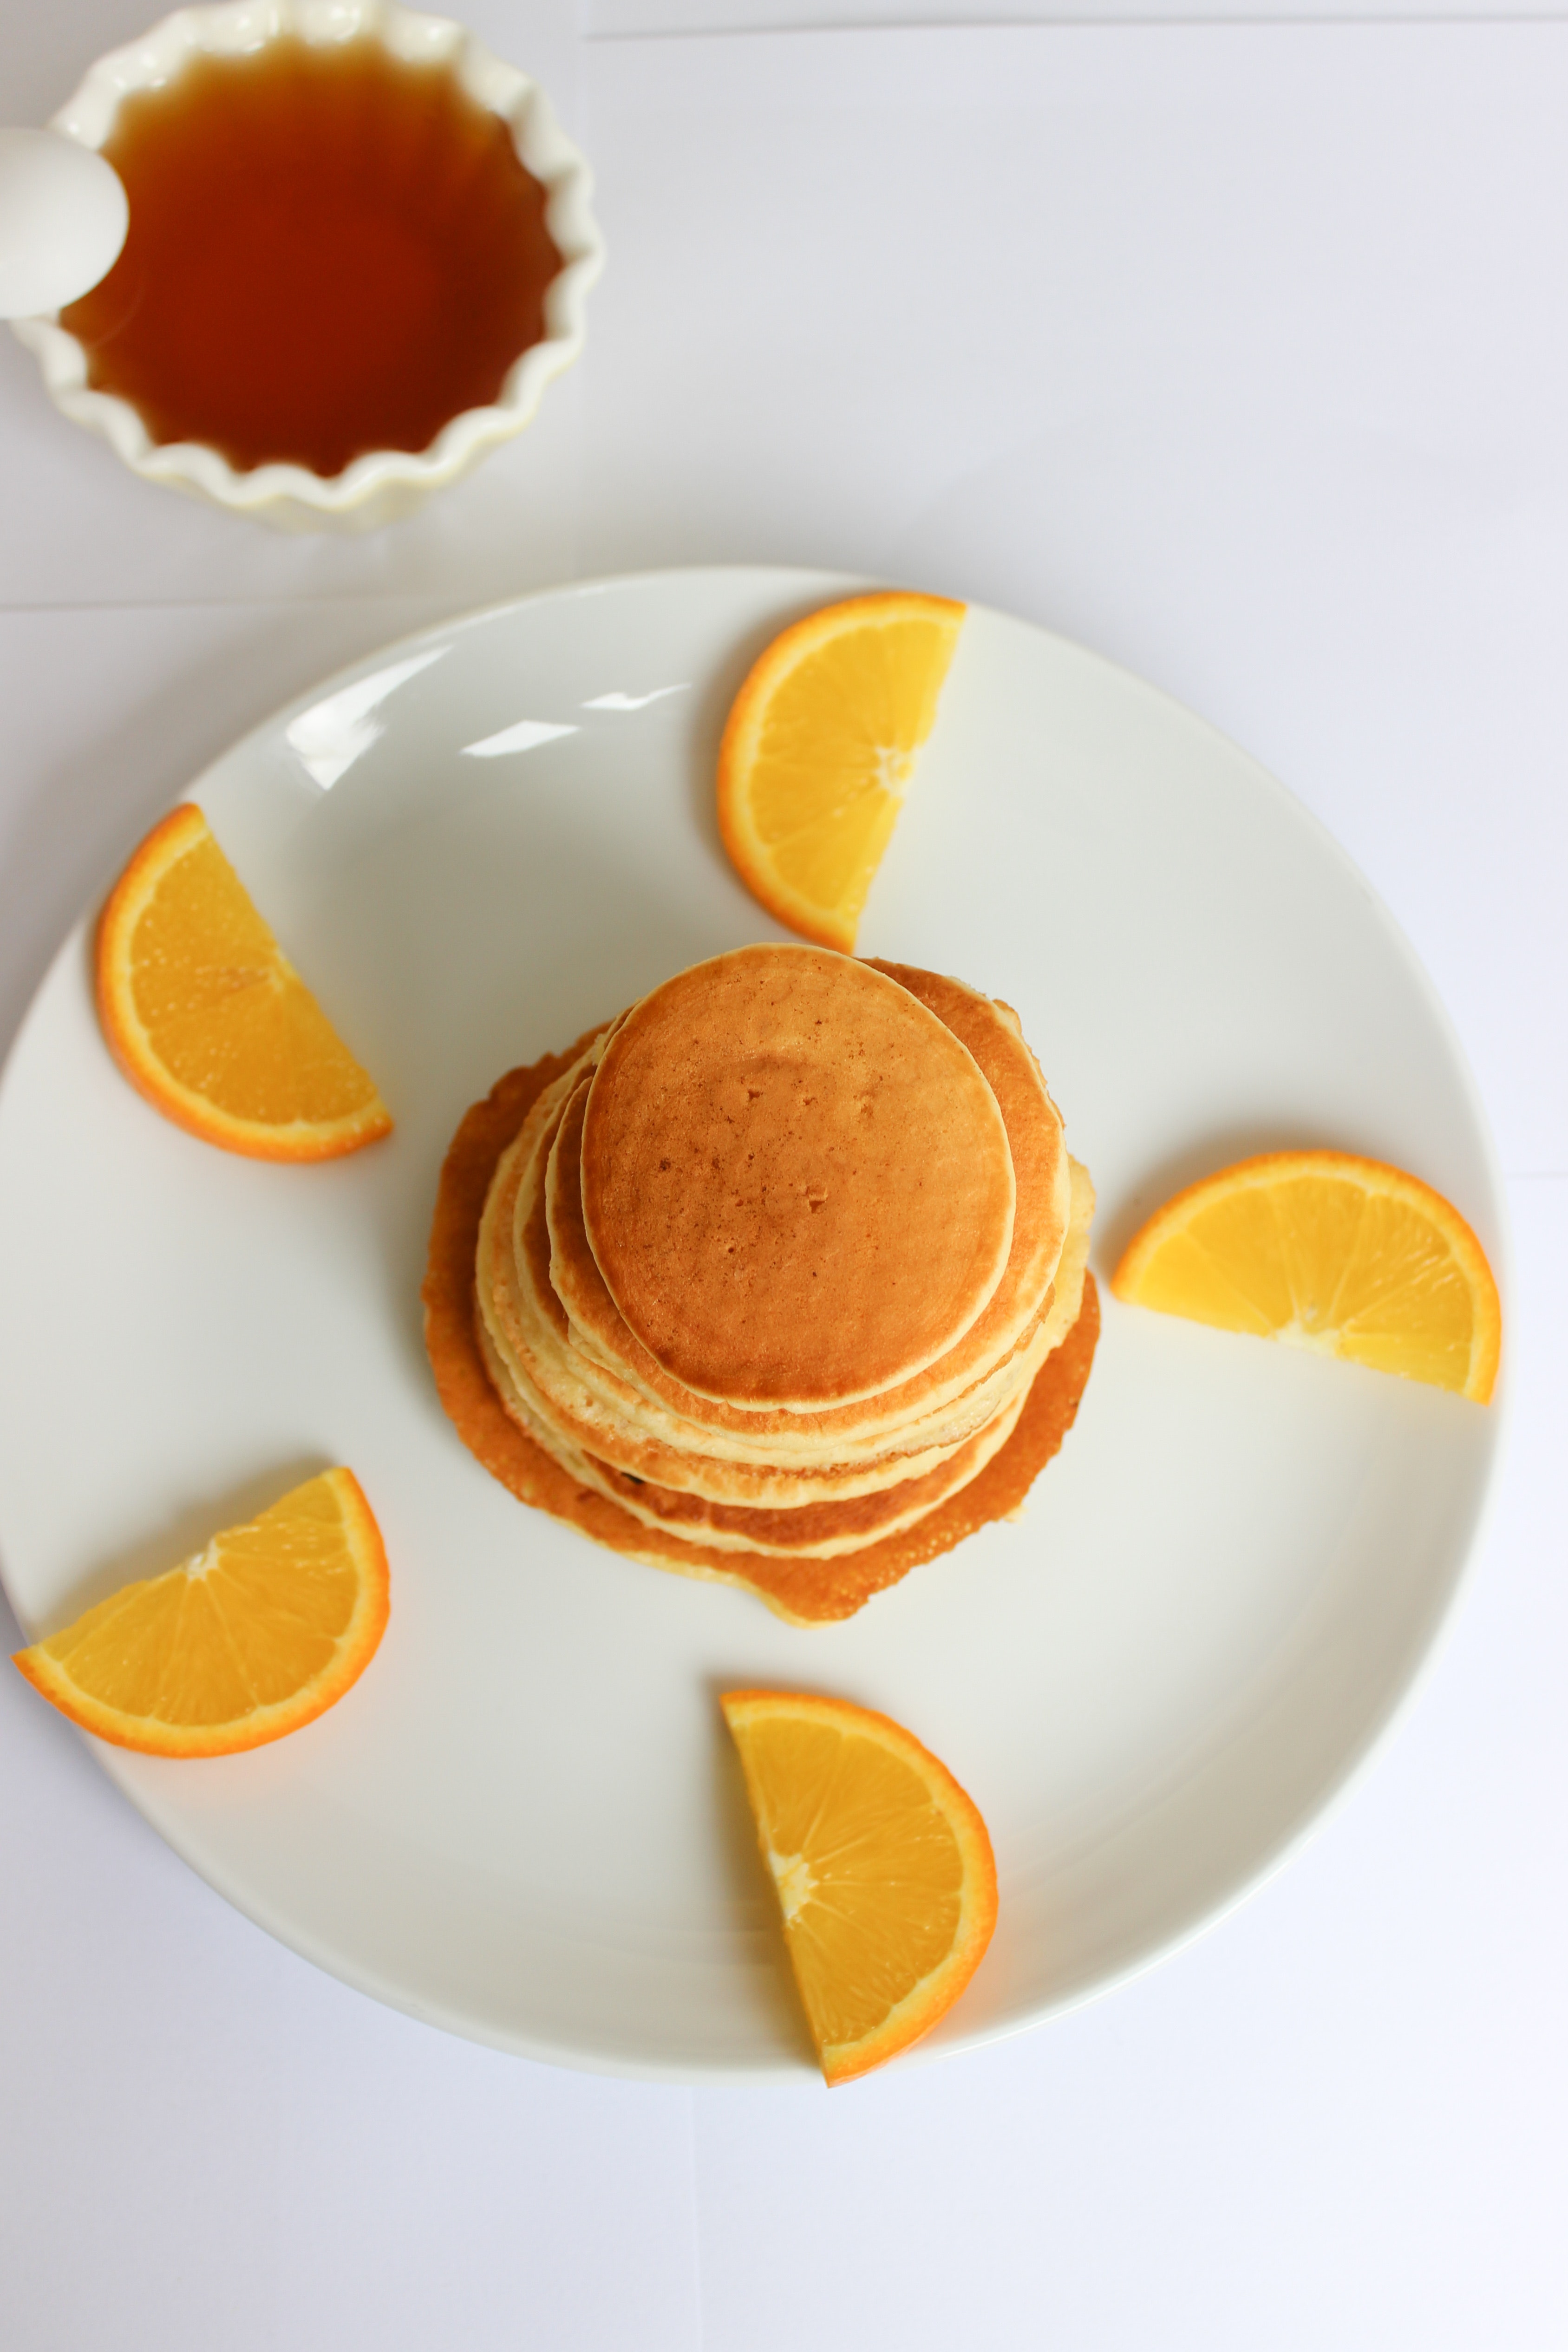
food, tableware, dishware, ingredient, plate, orange, serveware, baked goods, recipe, dish, cuisine, cup, saucer, finger food, coffee cup, produce, citrus, sweetness, dessert, macaroon, fast food, baking, Sandwich Cookies, teacup, junk food, breakfast, cream, peach, valencia orange, comfort food, clementine, egg cup, semifreddo, snack, circle, cookie, platter, kuchen, still life photography, fruit, pancake, orange juice, pastry, confectionery, american food